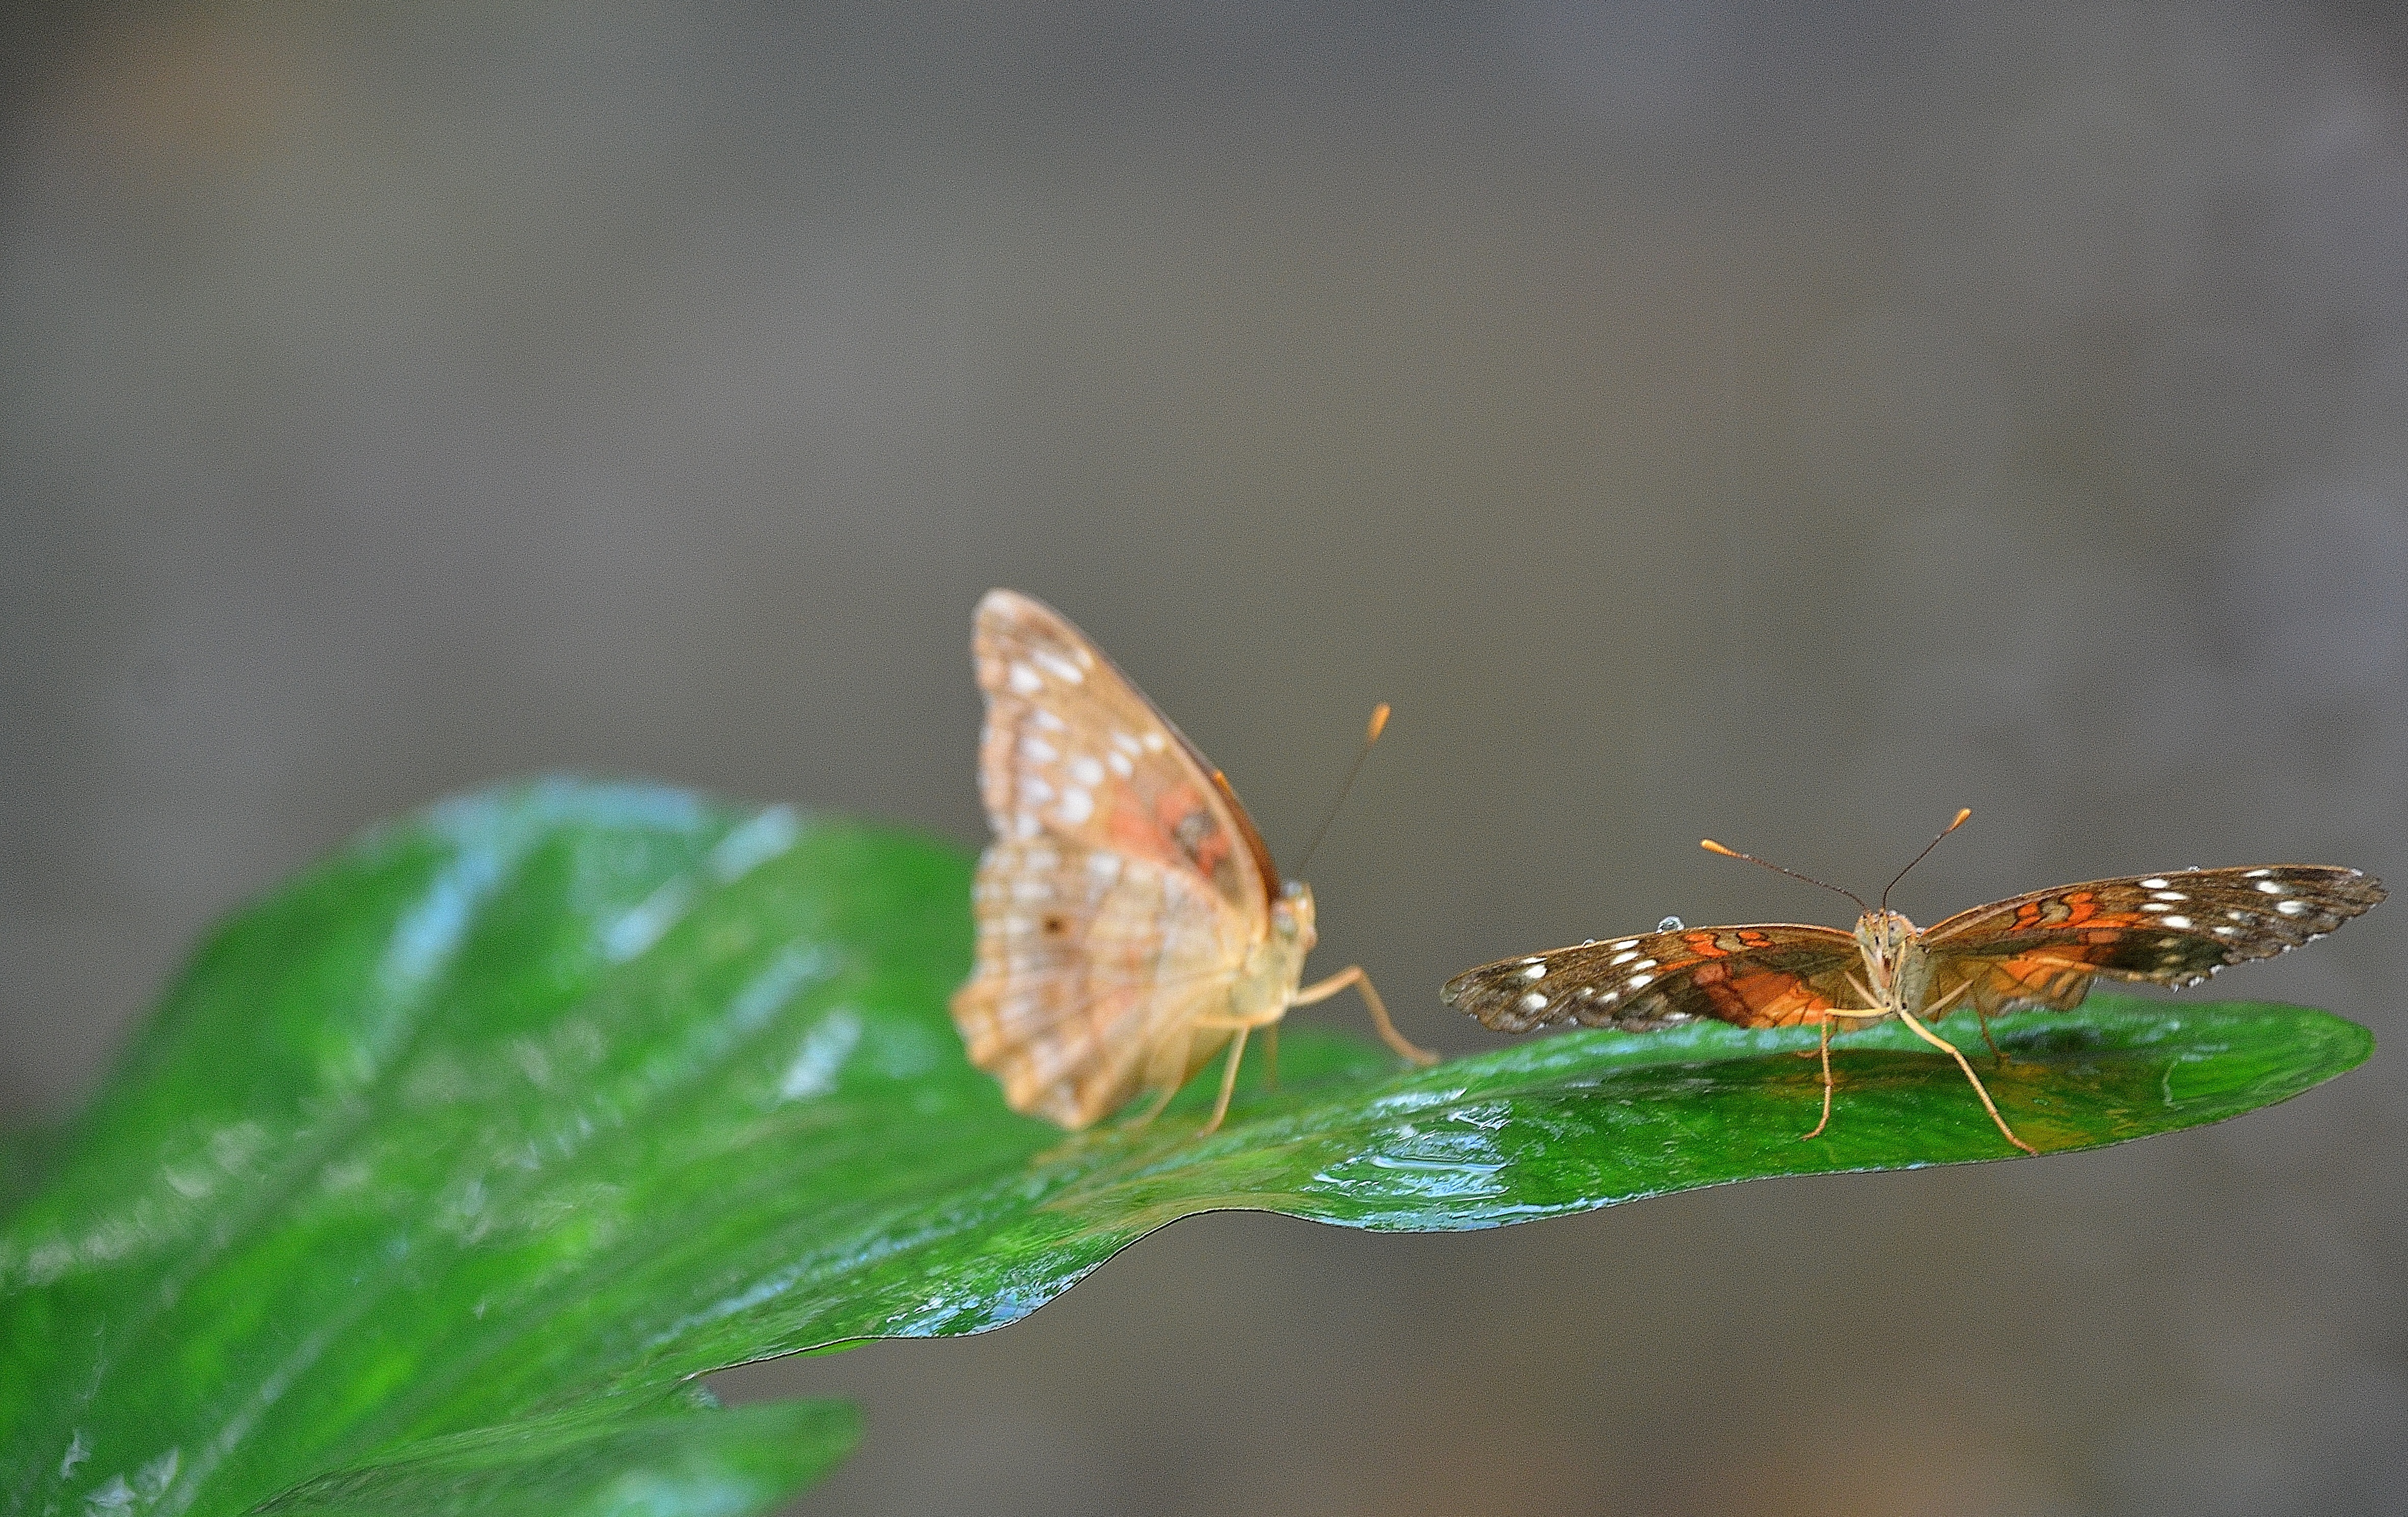
nature, forest, wing, plant, photography, leaf, flower, summer, green, insect, natural, park, moth, butterfly, garden, botanical, fauna, invertebrate, close up, macro photography, arthropod, pollinator, moths and butterflies, lycaenid